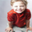
Label: boy